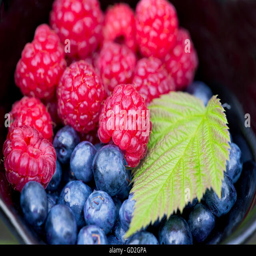
a bowl of fresh picked blueberries and raspberries